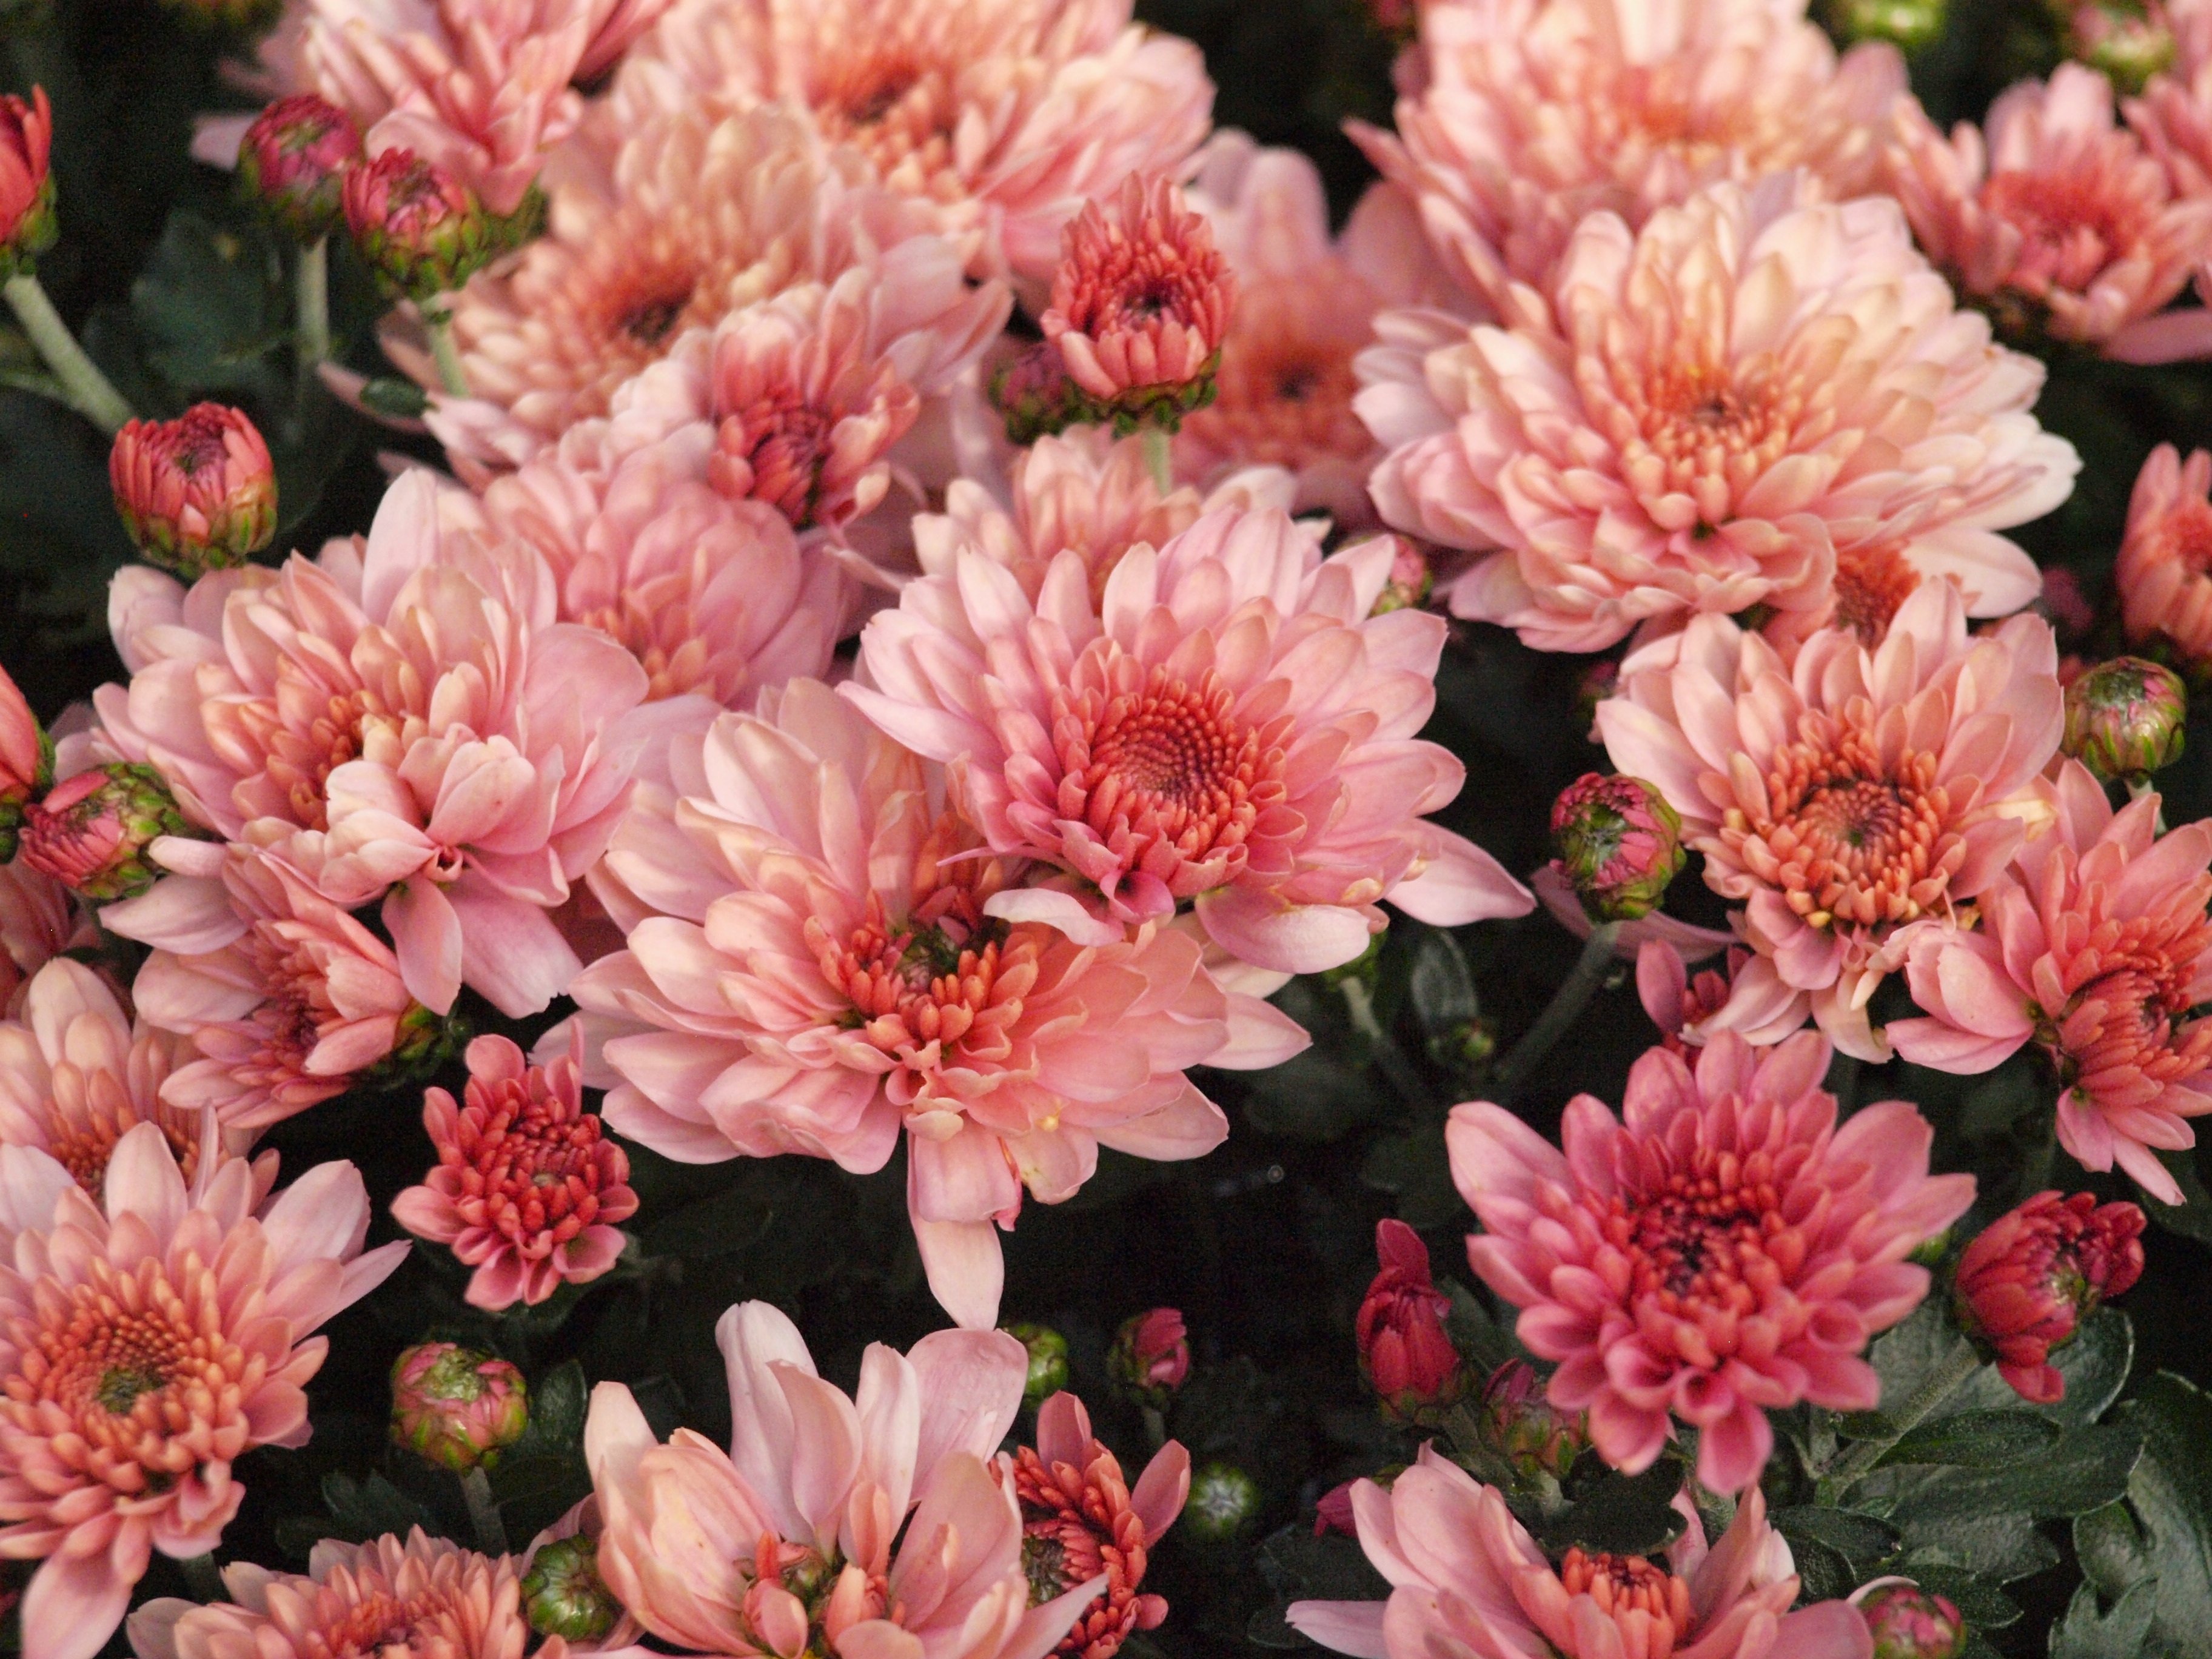
blossom, plant, flower, petal, bloom, garden, pink, dahlia, floristry, peony, asters, flowering plant, daisy family, herbstaster, floral design, annual plant, land plant, chrysanths, flower arranging